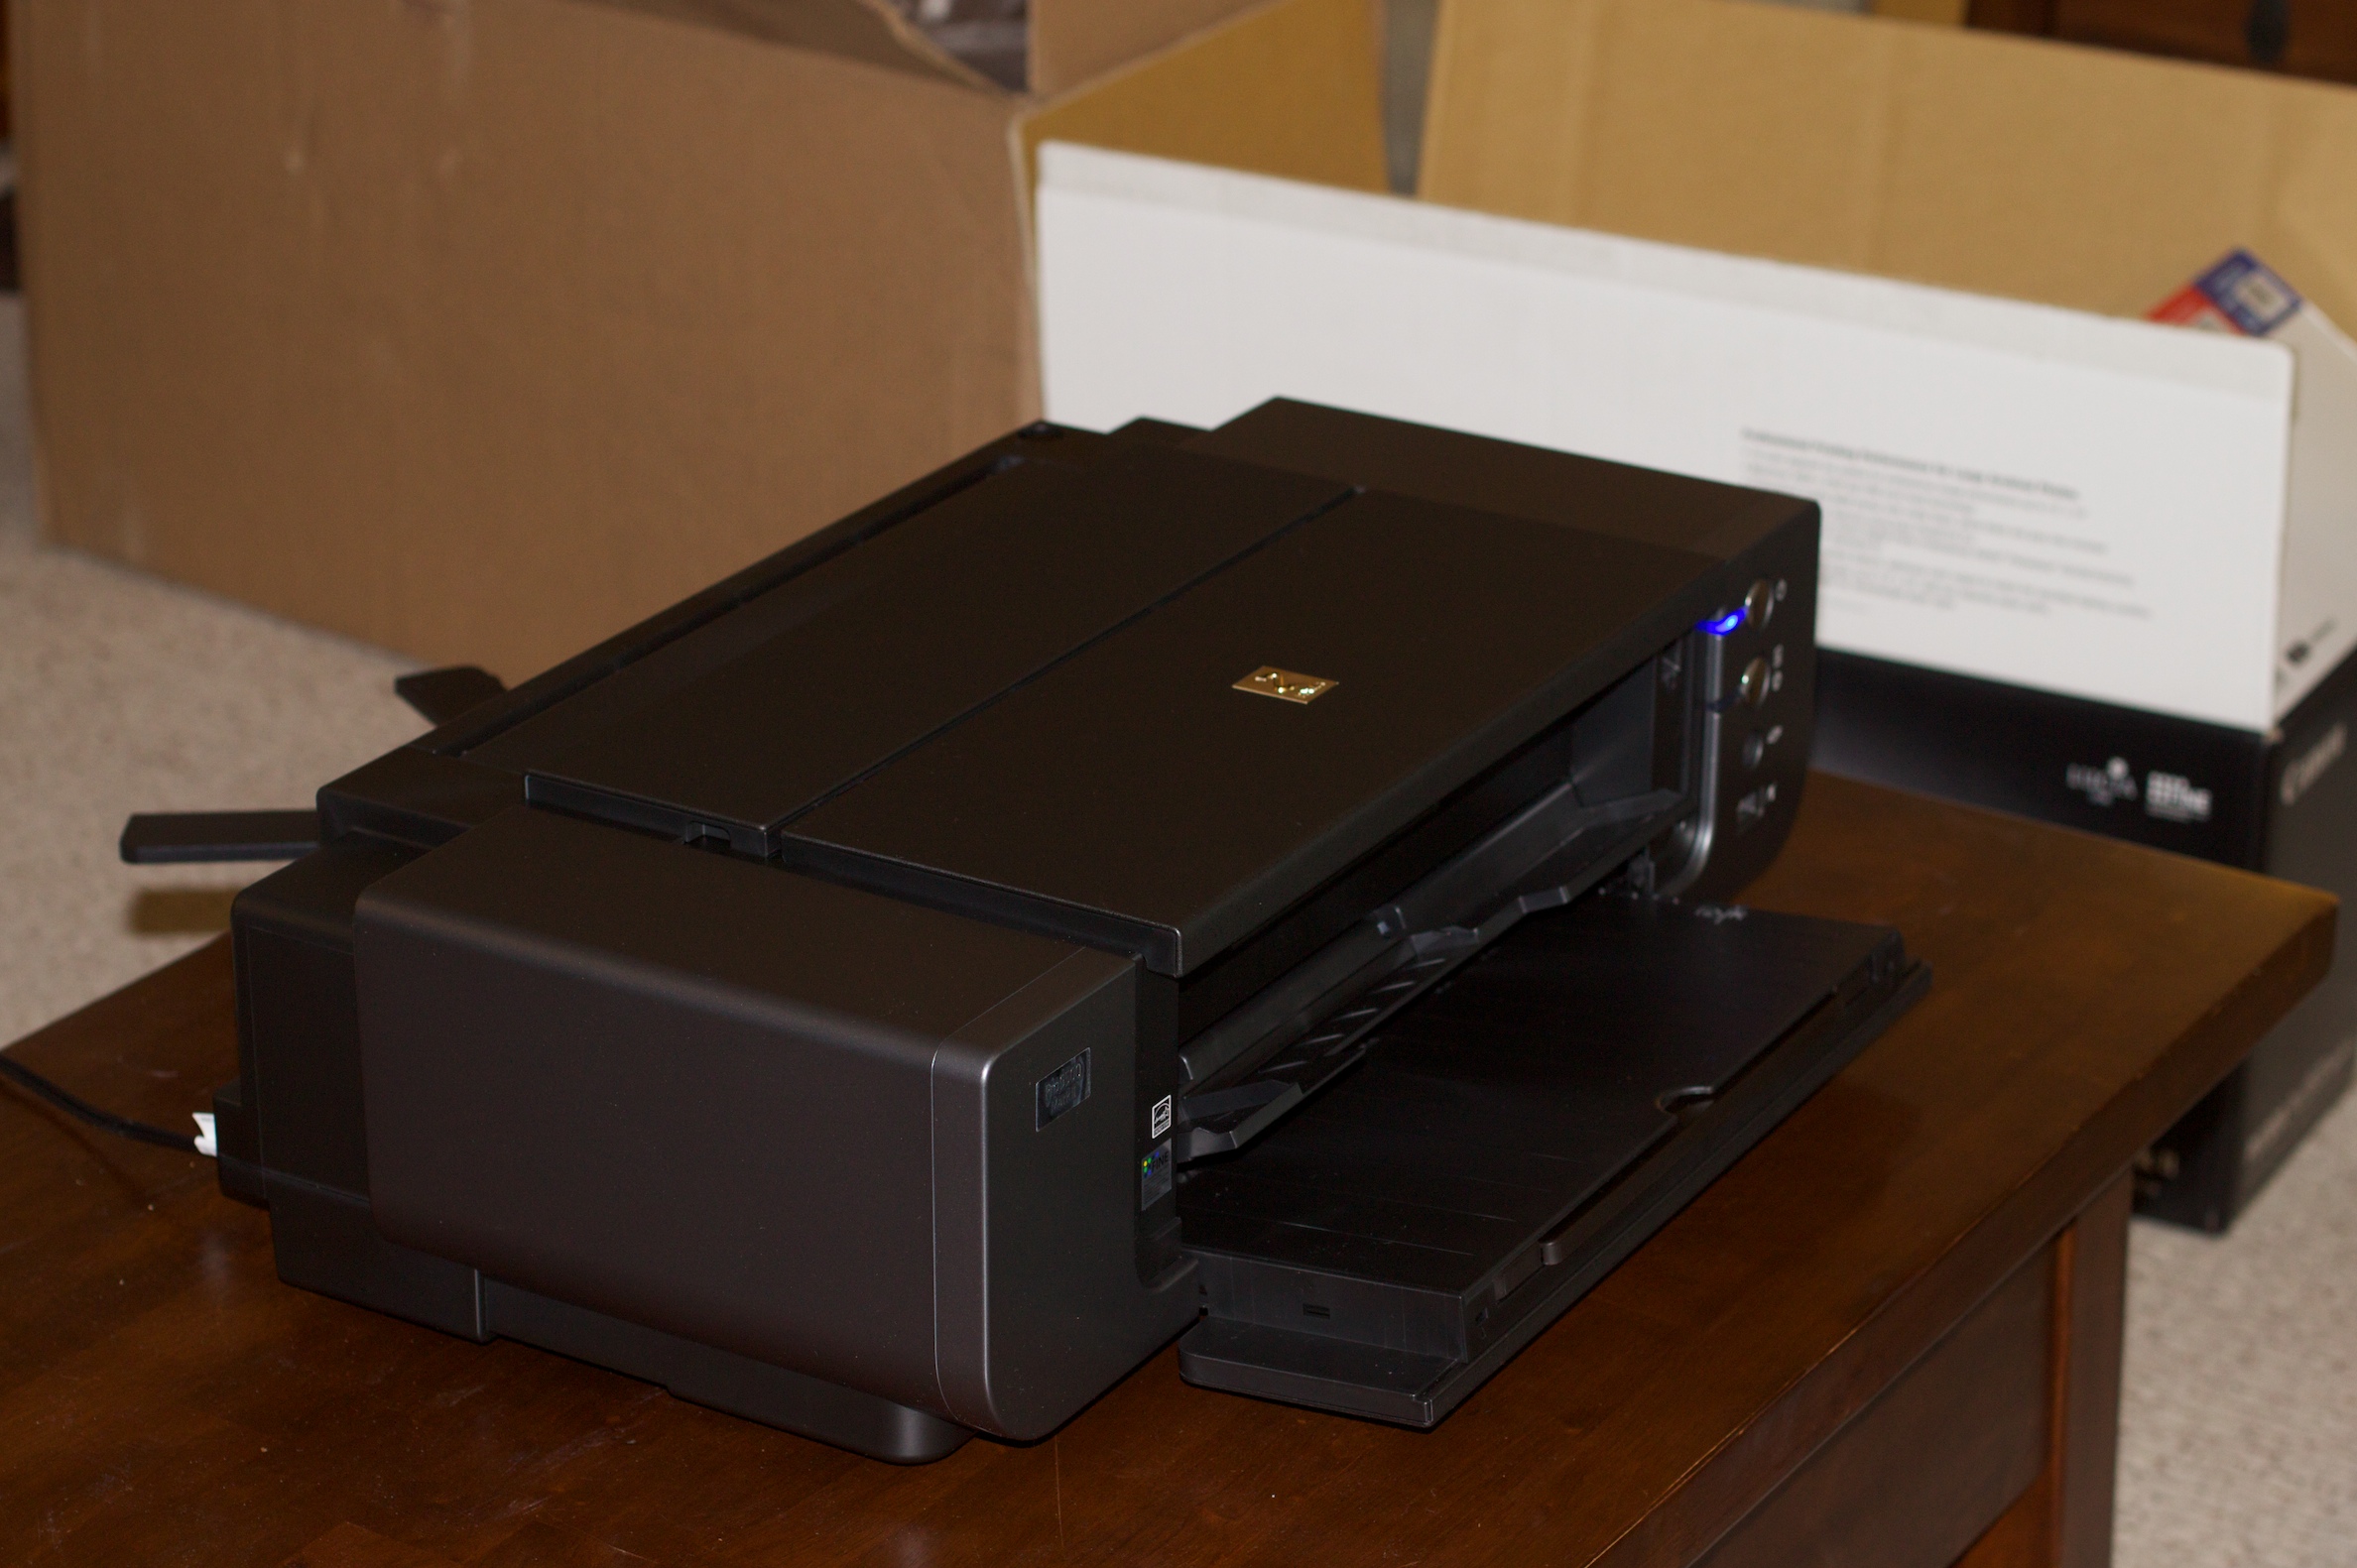
technology, printer, multimedia, personal computer, electronic device, computer hardware